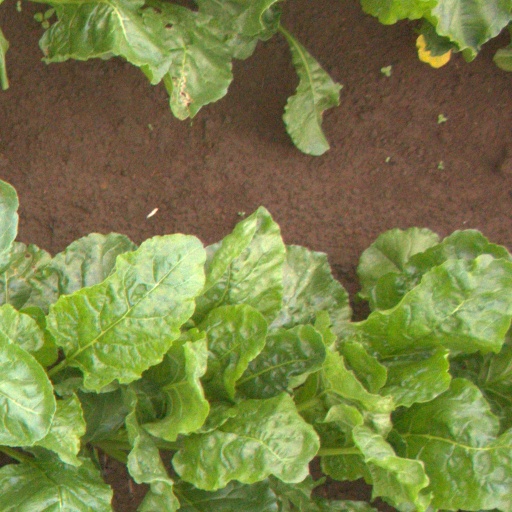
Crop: sugar beet